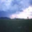
Label: plain